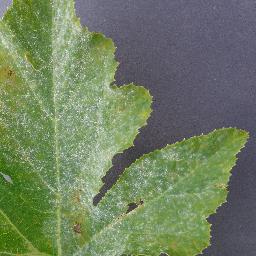
Label: Squash___Powdery_mildew